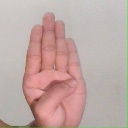
अक्षर: ब